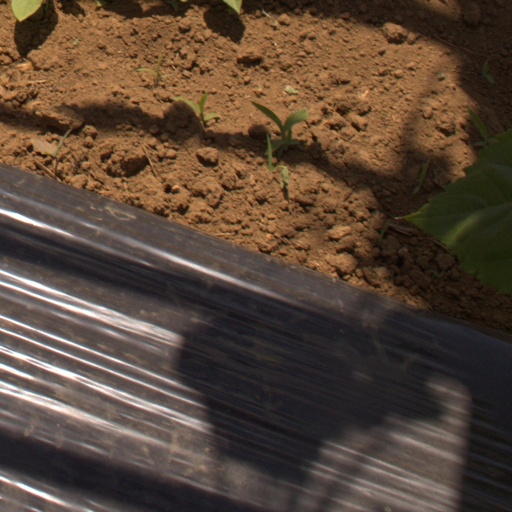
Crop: Jerusalem artichoke